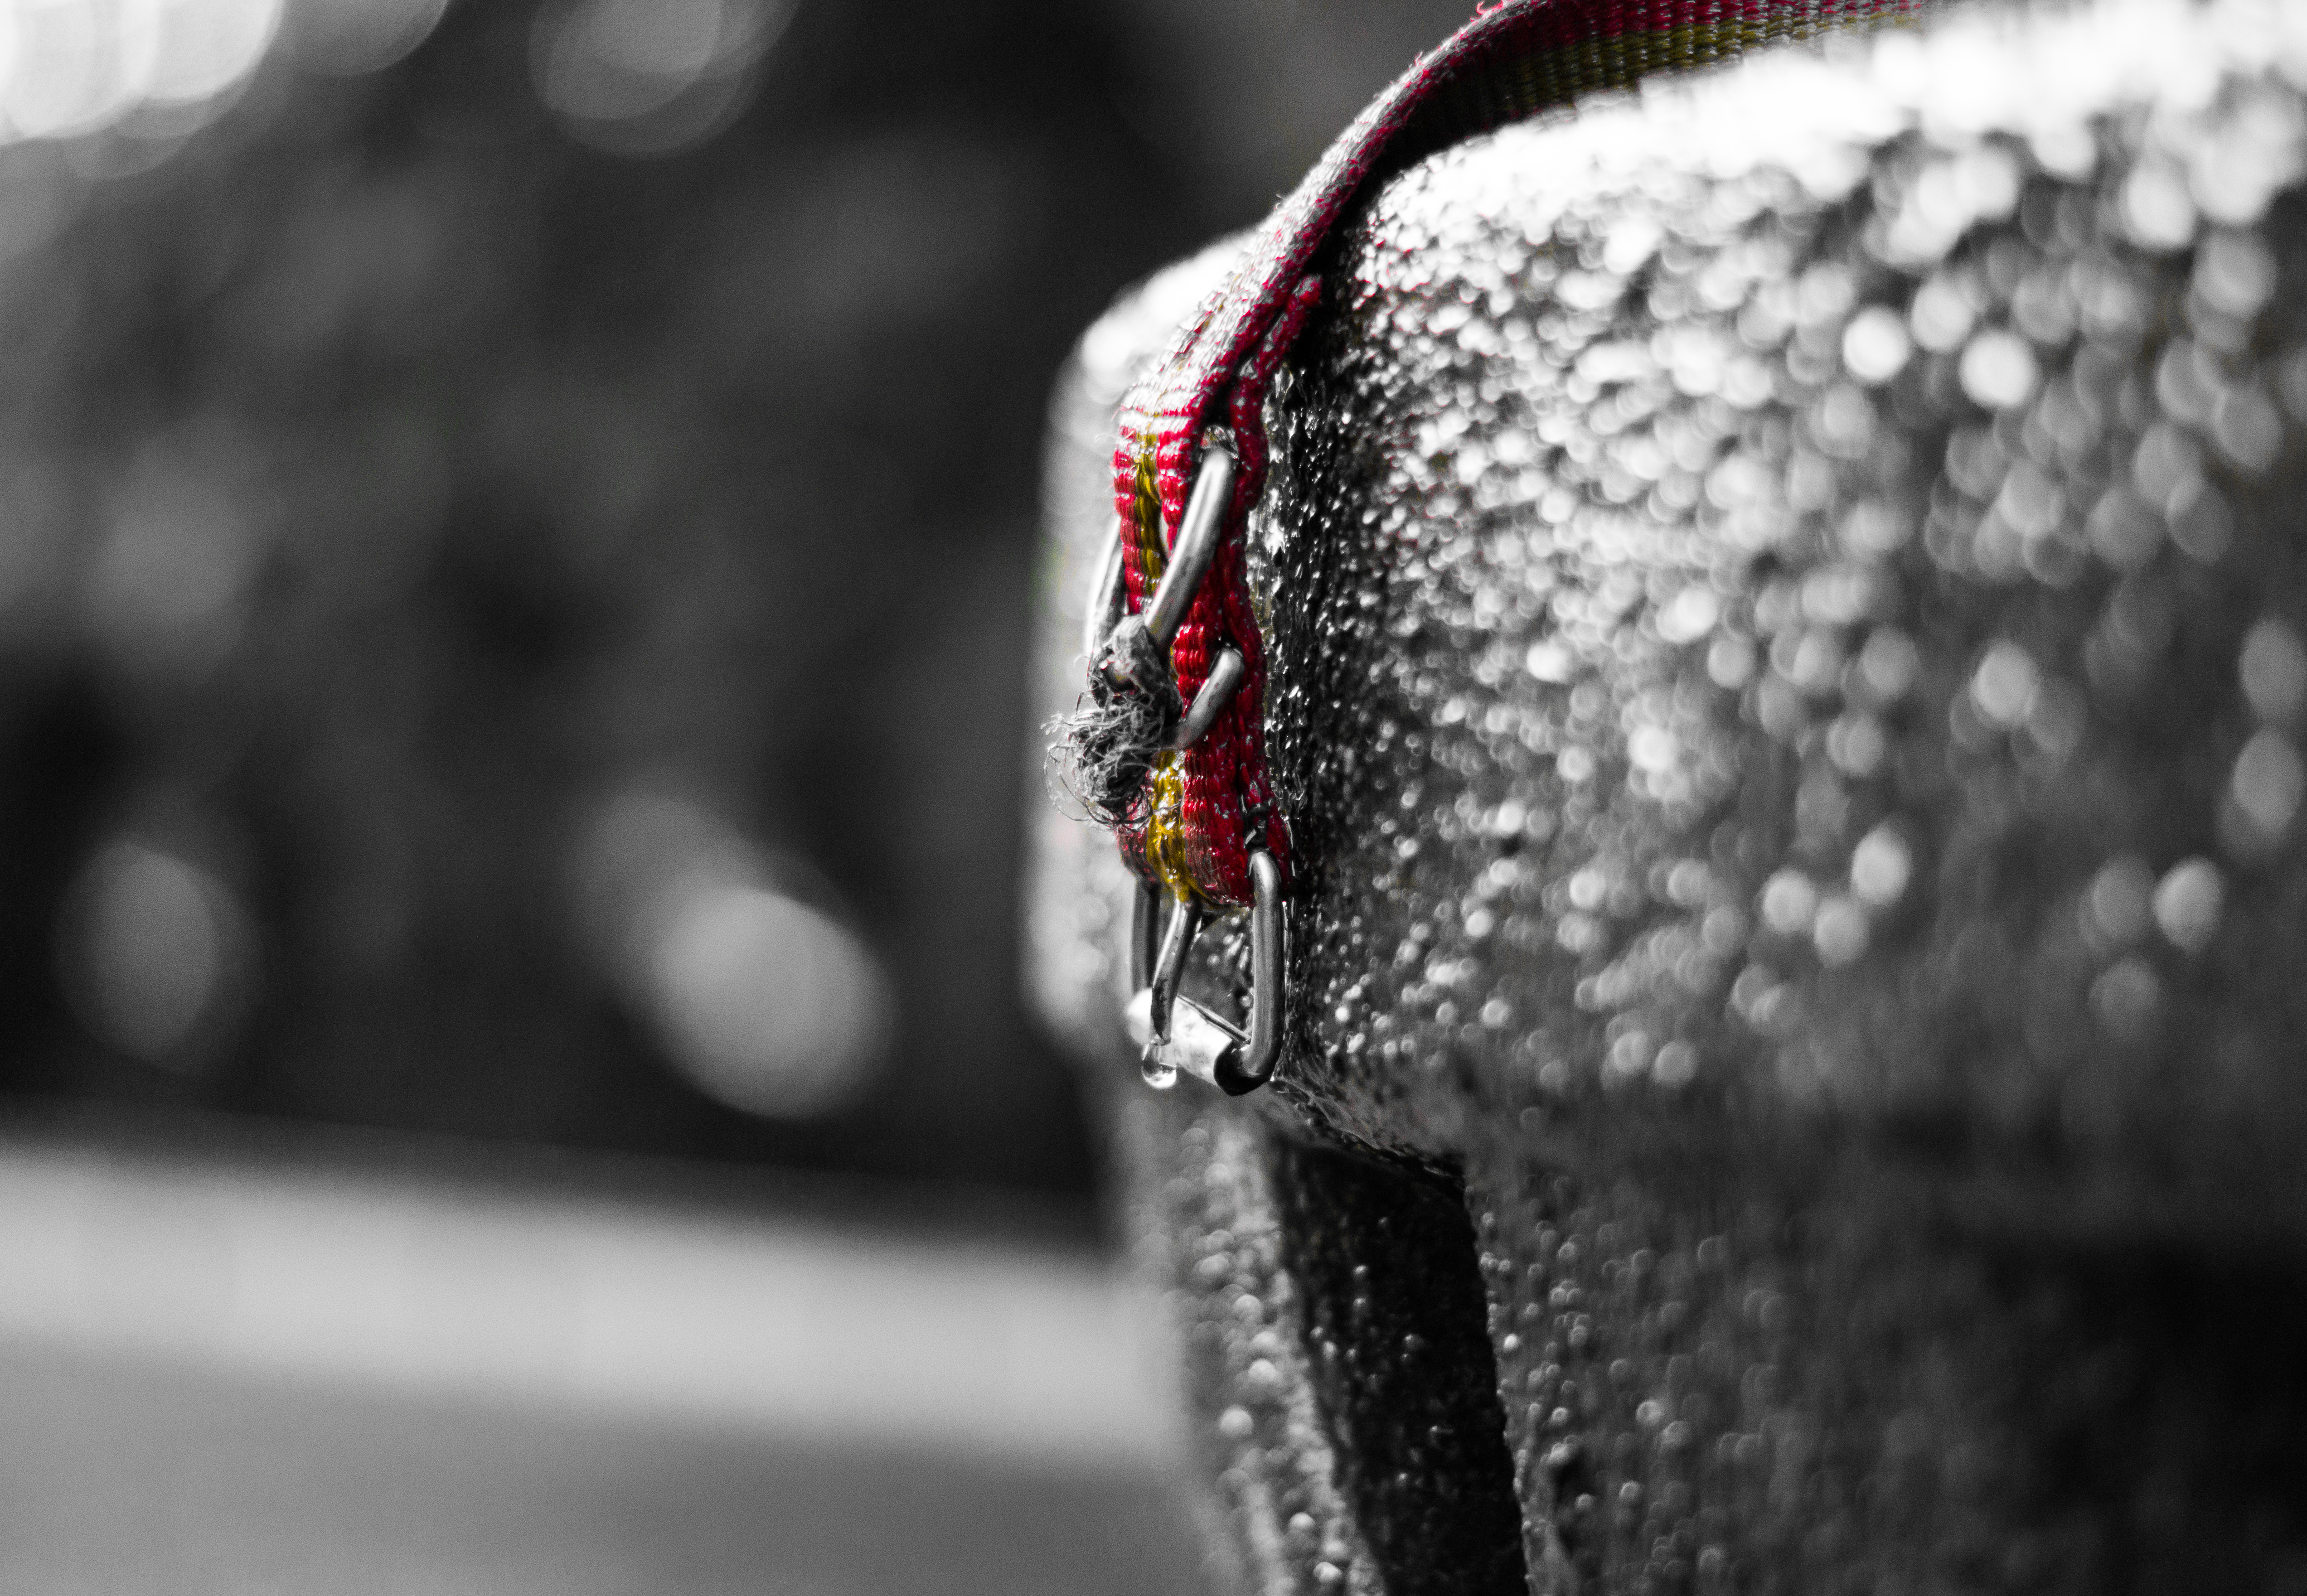
water, snow, winter, drop, light, black and white, white, photography, ice, spring, red, color, weather, darkness, black, monochrome, season, close up, belt, fountain, freezing, sonystreetphotographer, colorkey, macro photography, monochrome photography, single lens reflex camera